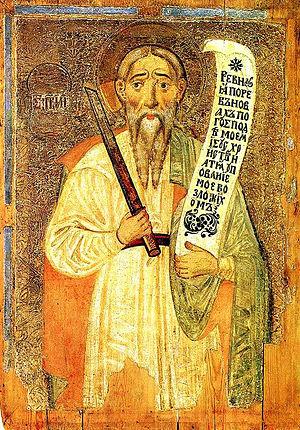
Les icônes biélorusses occupent une place spécifique dans la culture religieuse et artistique des Slaves. Elles possèdent cette particularité de faire se côtoyer en Biélorussie, les traditions byzantines et russes et les spécificités stylistiques de l'art ouest-européen de la Renaissance, du Baroque et du classicisme.